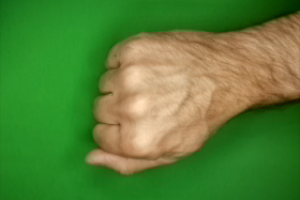
Label: rock